HMS Porcupine (1807)

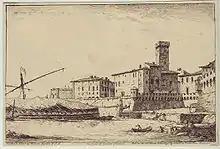
Civitavecchia in 1795, etching by William Marlow

On 23 June a French vessel exited Civitavechia and tried to elude "Porcupine". However, "Porcupine" succeeded in running her ashore between two towers, each armed with two cannons. Lieutenant Price took in the boats and succeeded in destroying her, without suffering any casualties and despite heavy fire from the towers. The vessel was from Ischia and was sailing with a cargo of wine.